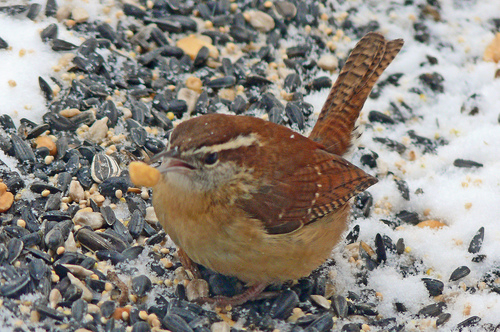
a pudgy bird with mixtures of brown and orange, and a pointed beaka small bird with brown wings, and a small bill, and a gold bellya small bird with a brown crown, tan chest, belly and vent, and reddish brown, black and cream coverts and secondaries.
this bird has a speckled belly and breast with a short pointy bill.
this plump little bird has broad, gold chest, short wings with dark orange feathers, and a small head
this particular bird has a light brown belly and reddish brown secondaries
this small bird has an orange belly, brown crown, and white eyebrows.
this bird is small and round with a two tone brown coloring.
this particular bird has a belly that is tan and brown
this bird is brown with white and has a very short beak.
Species: Carolina Wren